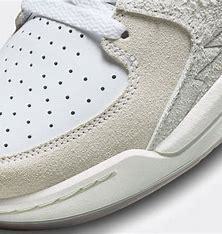
Brand: Jordan
Model: Stadium 90